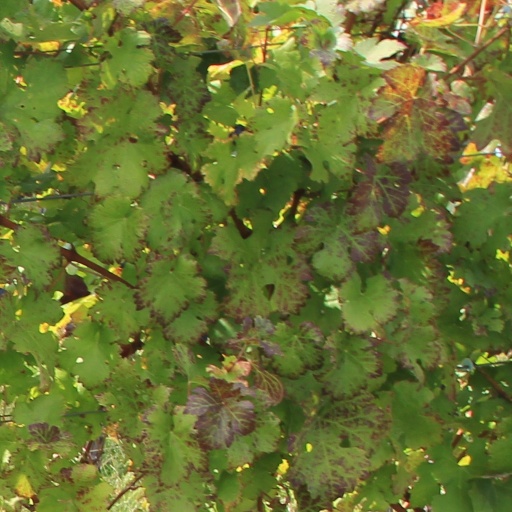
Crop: grape